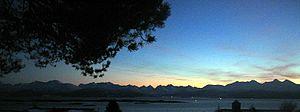
Molde est une ville et une commune norvégienne située dans le district du Romsdal, dans le comté du Møre og Romsdal. Elle est placée sur le rivage nord du Romsdalsfjord, sur la Péninsule Romsdal qui entoure le Fannefjord et Moldefjord. La ville compte, au 1ᵉʳ janvier 2012, 20 132 habitants pour une superficie de 364 km². Il s'agit de la 24ᵉ agglomération norvégienne en nombre d'habitants, et de la 254ᵉ en superficie.